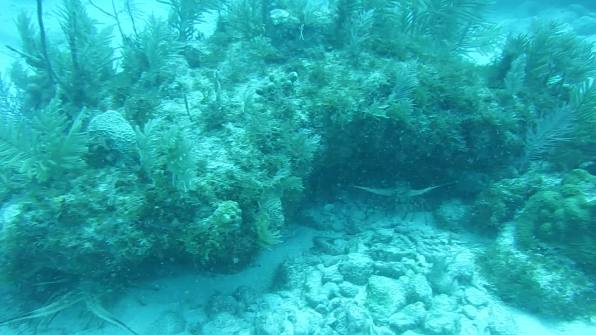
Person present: No